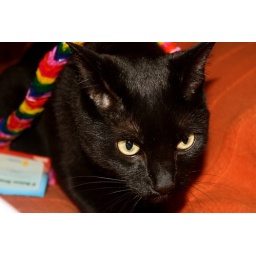
black cat ( picture inspired by luis lemus )